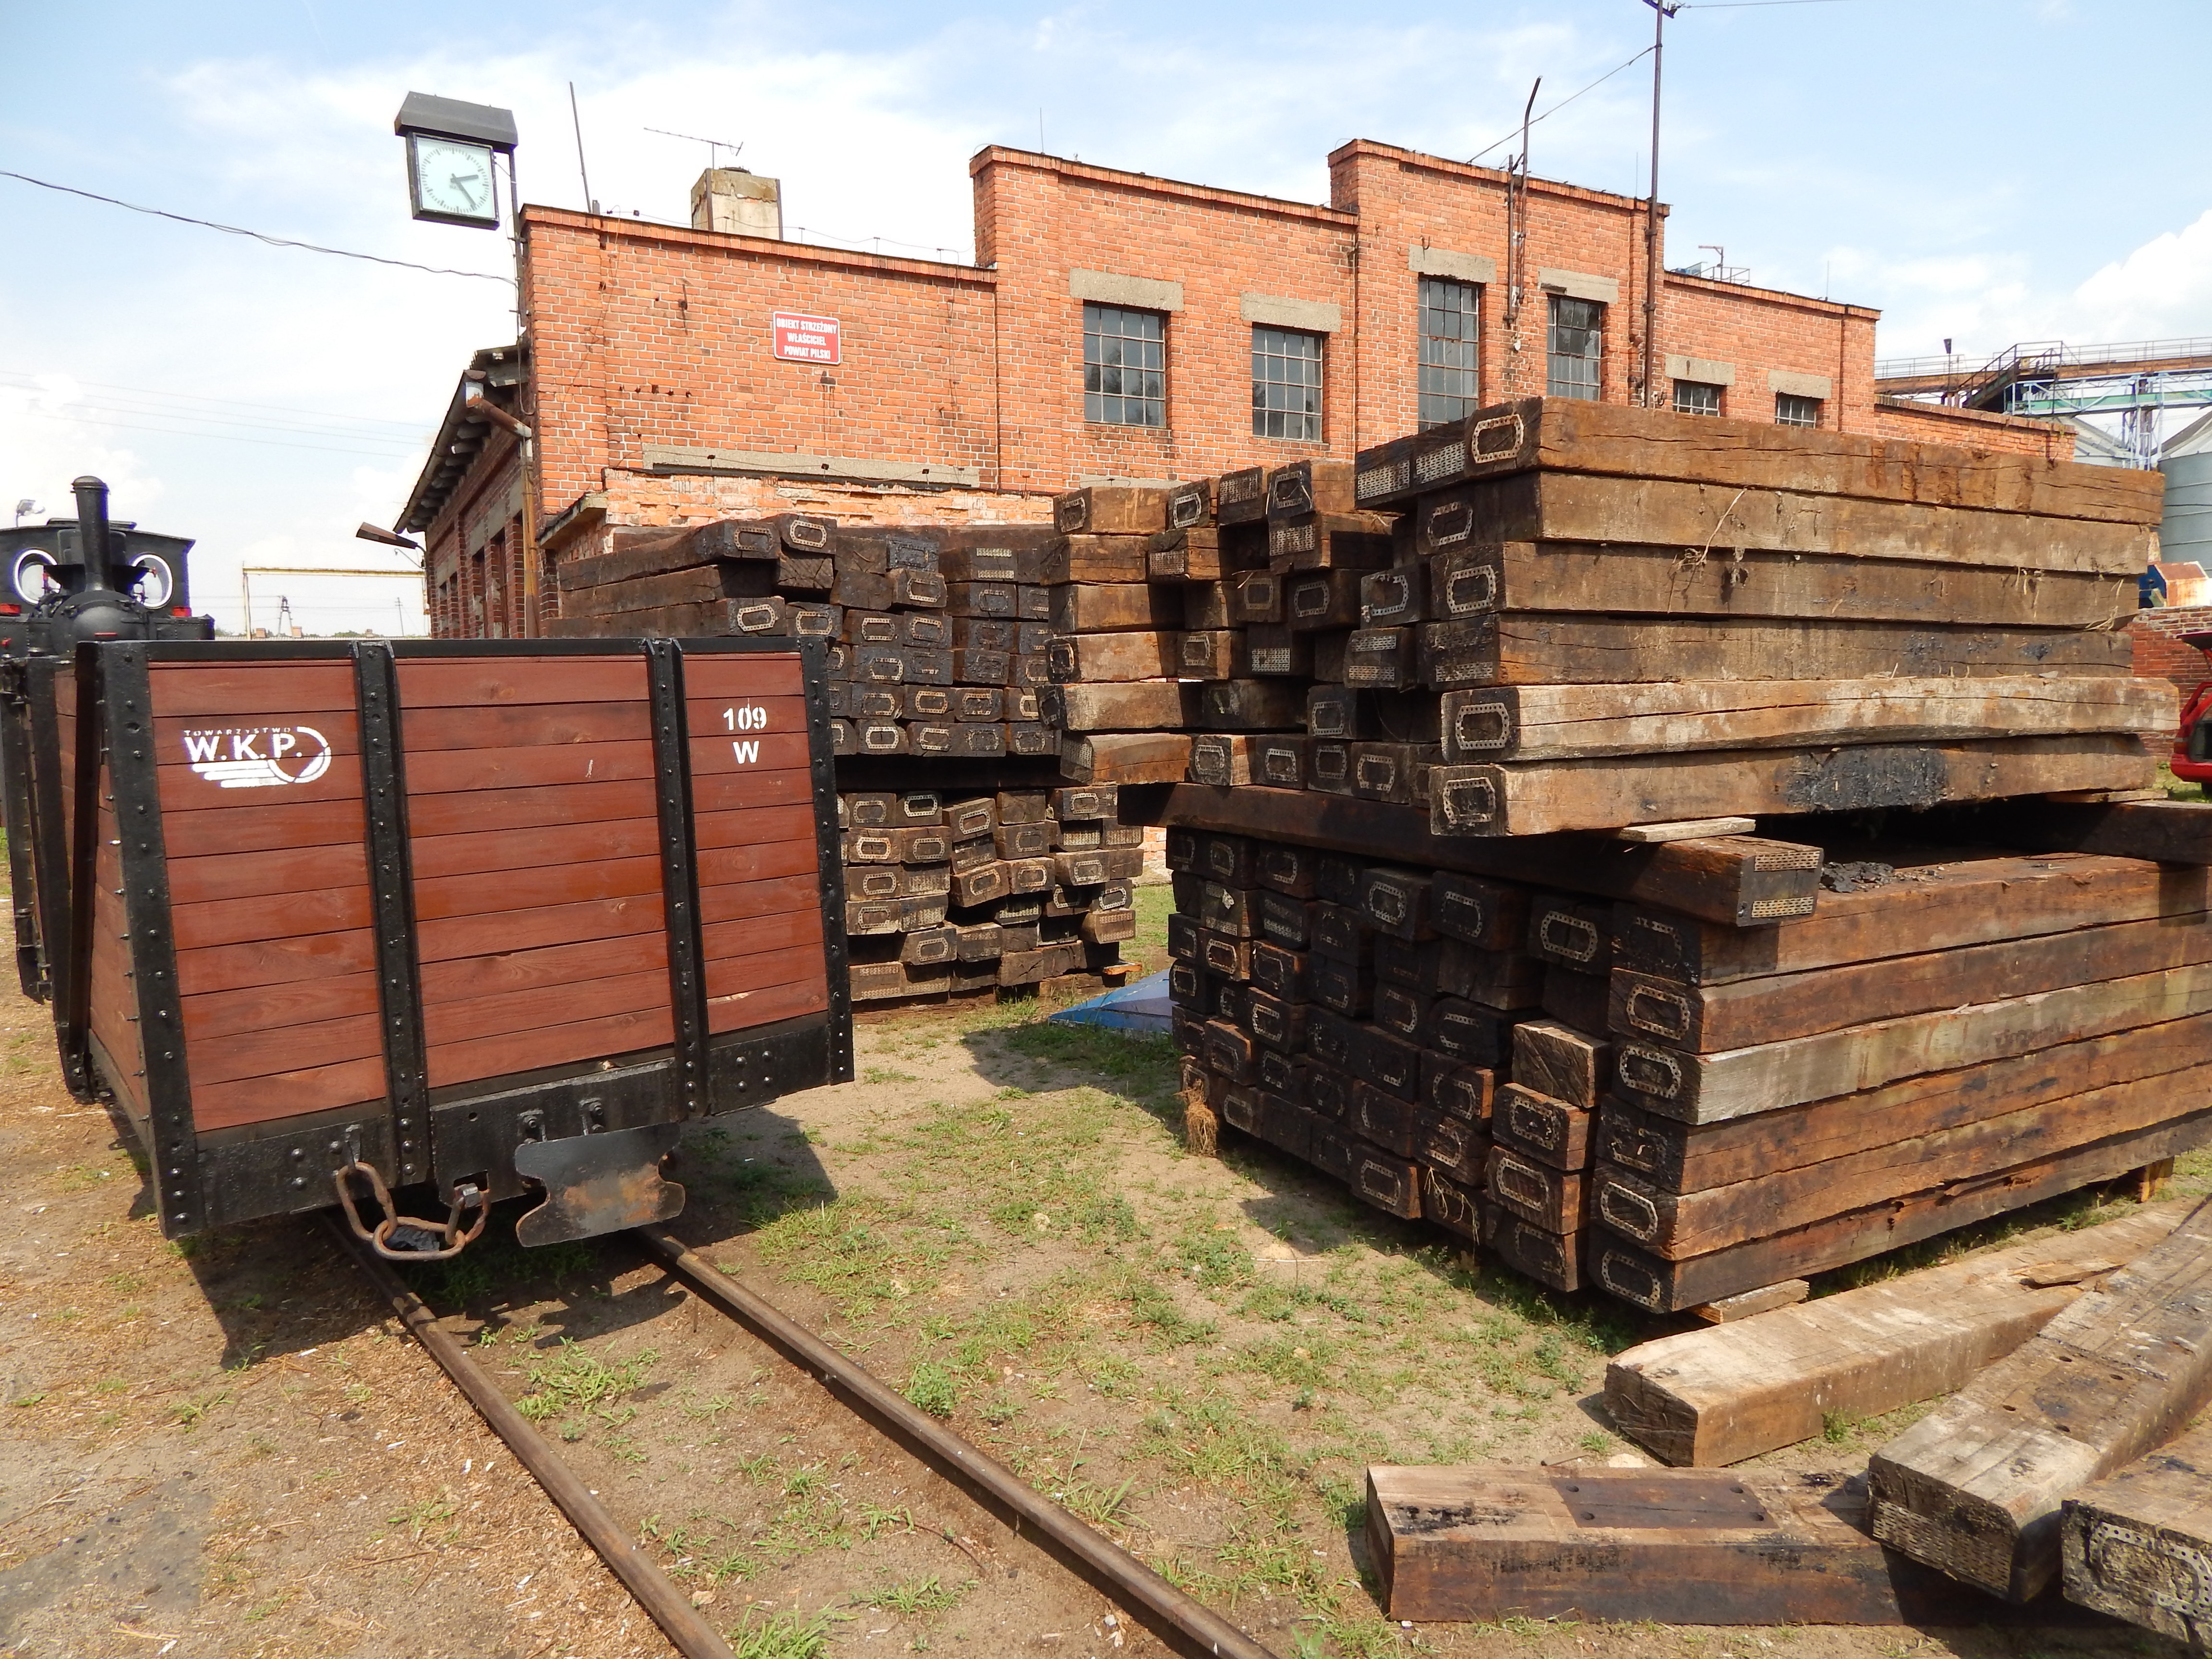
wood, transport, shack, vehicle, brick, lumber, package, shipping container, rails, historic vehicle, narrow gauge railway, rolling stock, railroad car